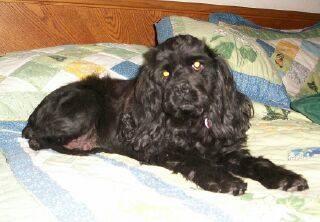
dog